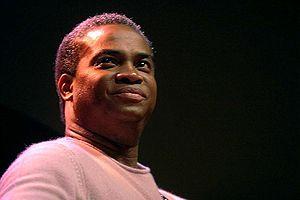
Russell Malone est un guitariste de jazz né le 8 novembre 1963 à Albany, en Géorgie, surtout connu pour son travail avec la chanteuse-pianiste Diana Krall. Autodidacte, il exerce dans plusieurs styles de jazz dont le bebop et le jazz contemporain, mais il est principalement reconnu comme un musicien de swing. Il a commencé à jouer aux côtés de Jimmy Smith en 1988 puis a travaillé durant les années 1990 avec des stars du jazz vocal comme Harry Connick, Jr. ou Diana Krall.